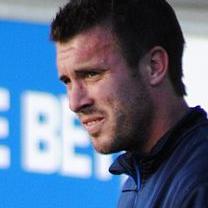
Age: 27